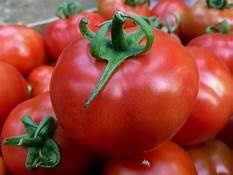
Label: tomato